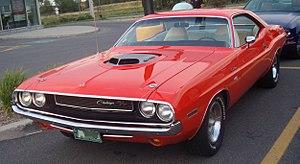
Challenger est le nom de trois modèles de voitures du constructeur automobile américain Dodge.